Rachana Rimal

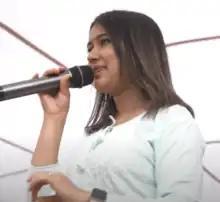
Rimal singing in Nepal Commerce Campus (2022)

Rachana Rimal (born 15 August 2002), is a Nepalese singer. She is credited for singing over one thousand Nepali songs in less than two years, between the years 2020 and 2022. Came into recognition through singing reality show Nepal Idol in 2019, she has established herself as one of the leading singers in Nepal. Some of her songs include "Photo Firimma", "Unko Preeti", "Paani Chhamkine", and "Mineral Water".